Spasmo

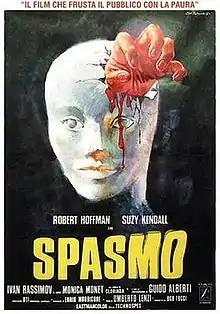

Spasmo is a 1974 Italian "giallo" film directed by Umberto Lenzi and starring Robert Hoffmann and Suzy Kendall.